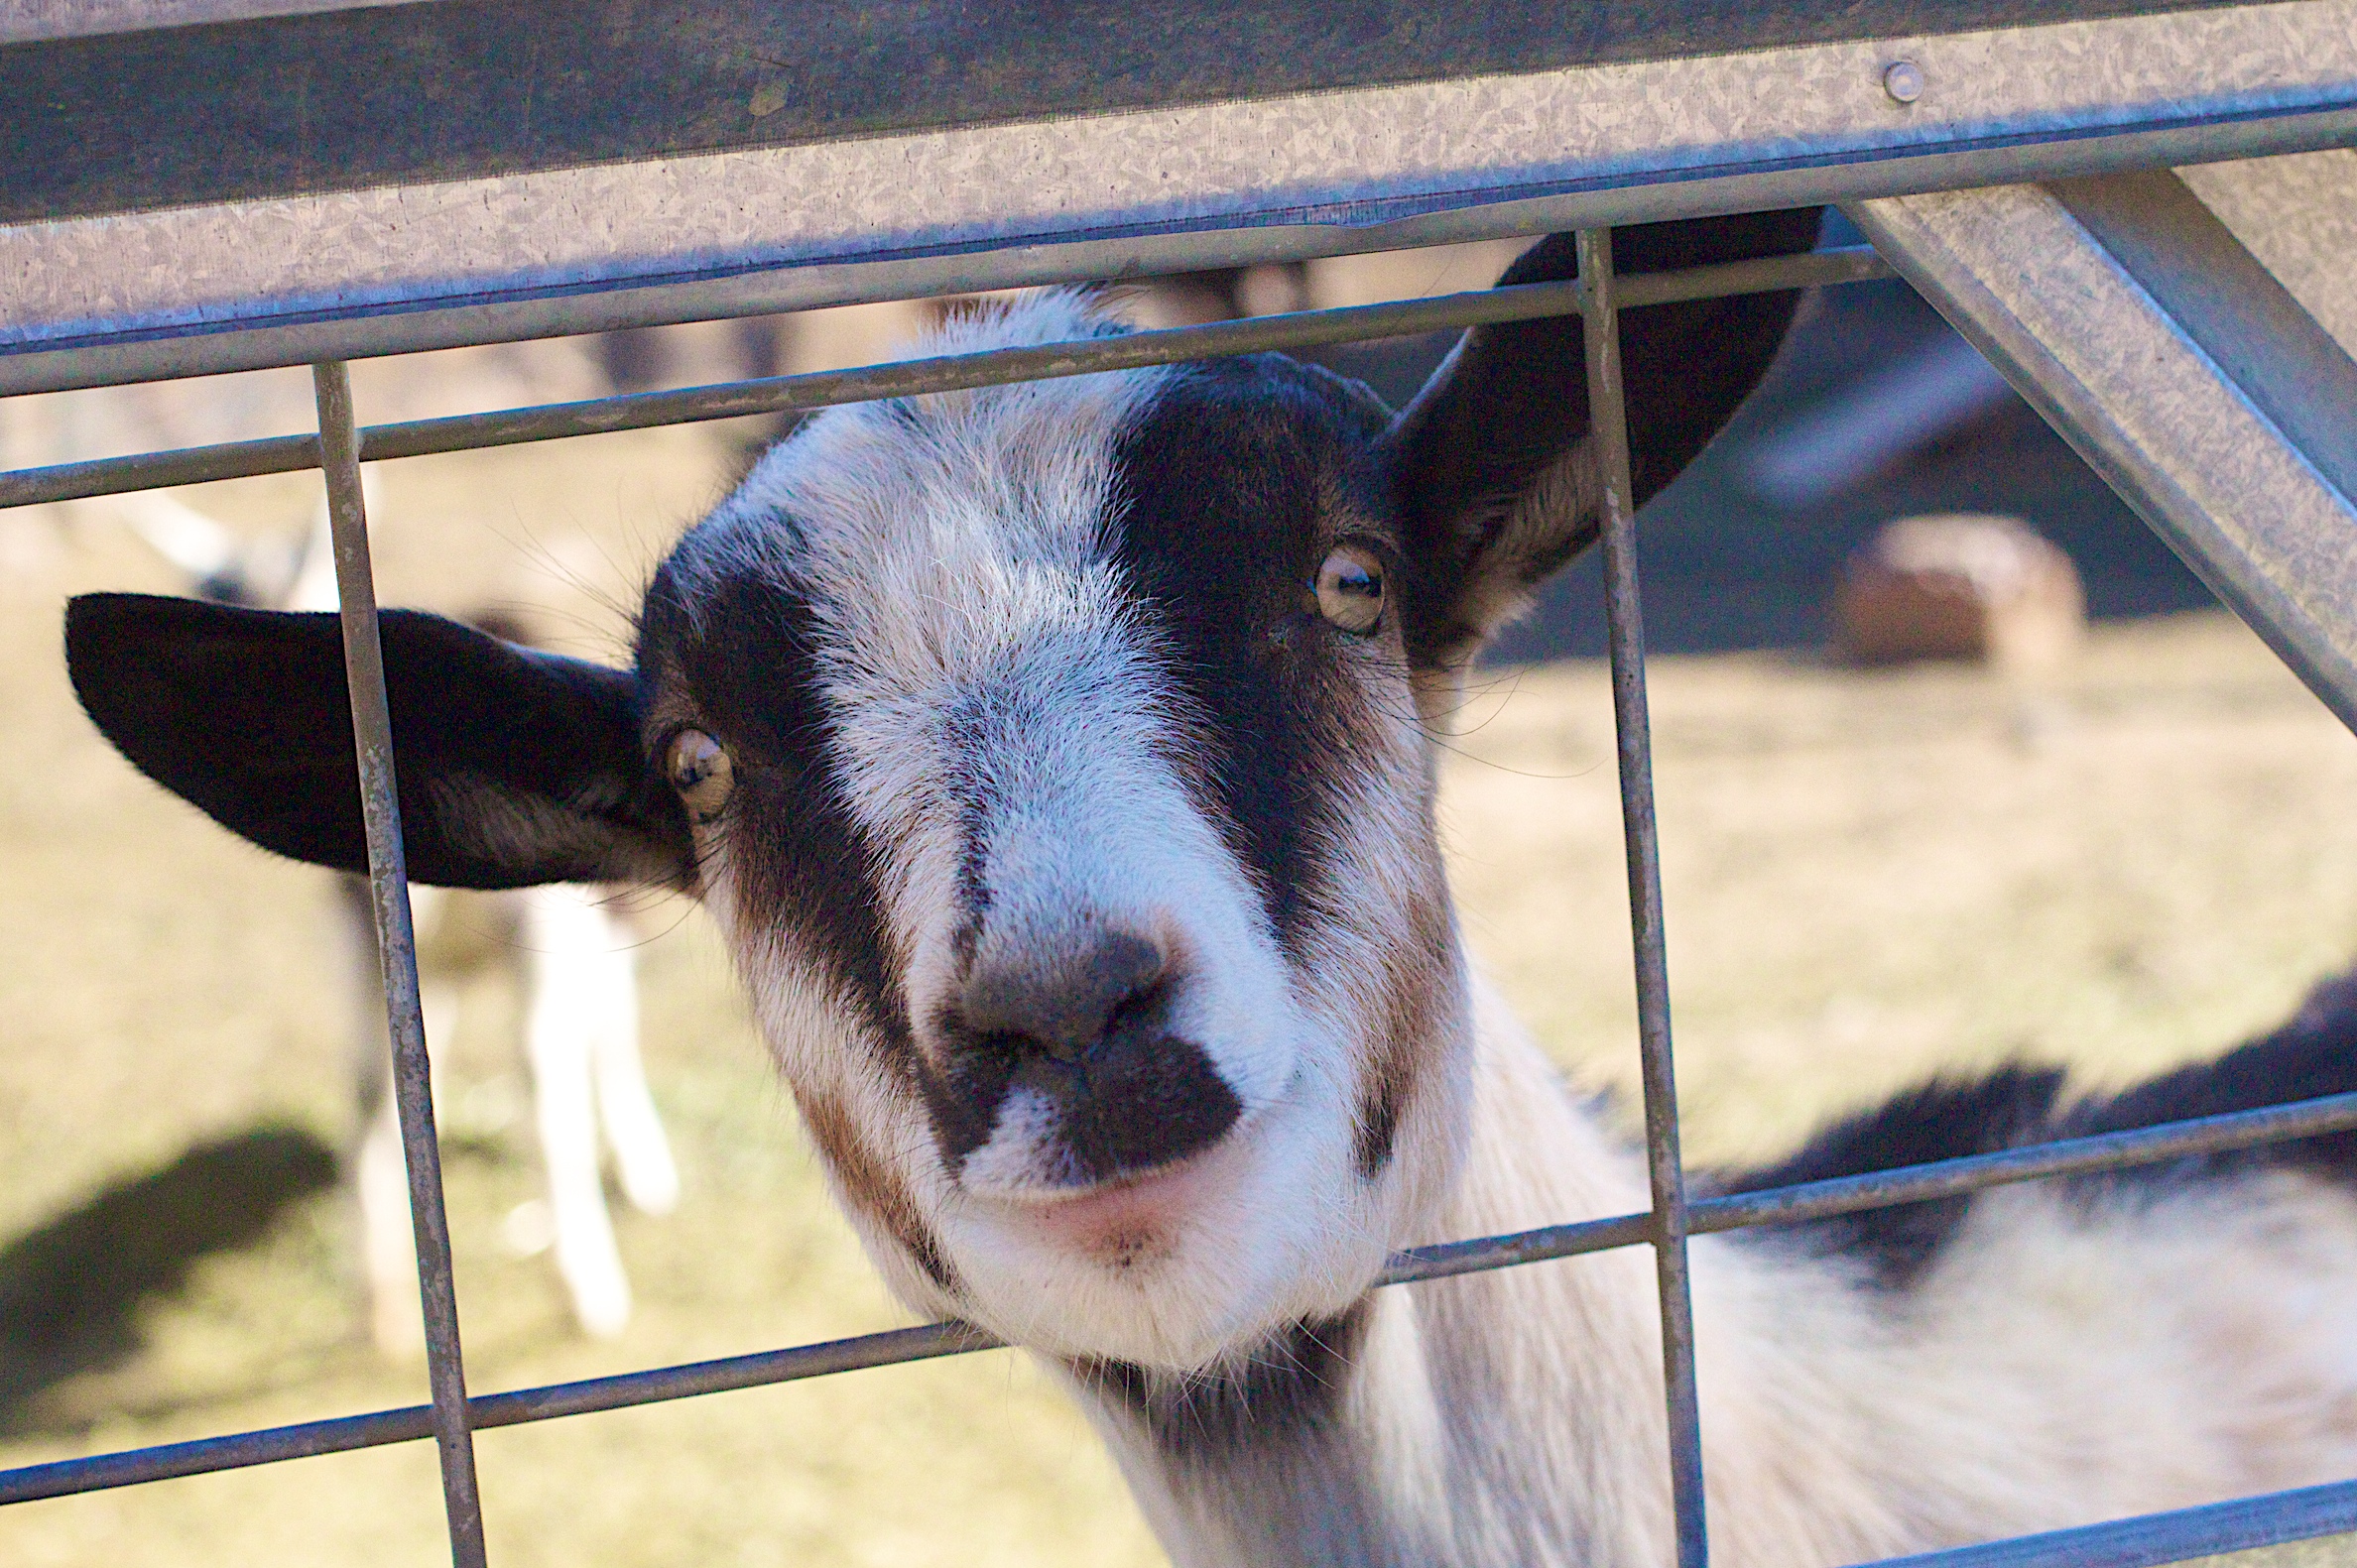
goat, sheep, mammal, fauna, goats, vertebrate, sheeps, cow goat family